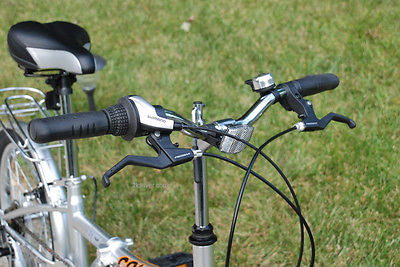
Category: bicycle